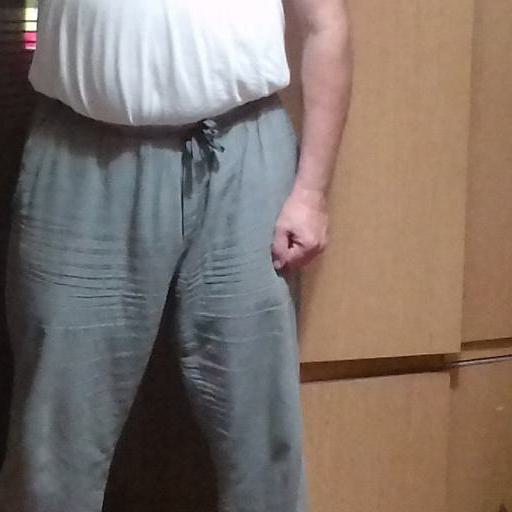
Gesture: no_gesture